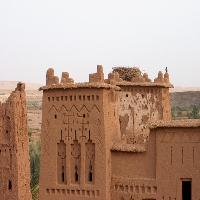
Weather: cloudy or overcast